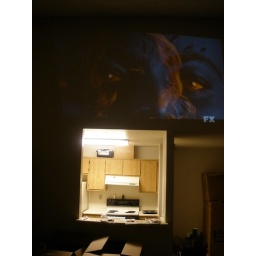
That's my tv prjected onto the wall above my kitchen